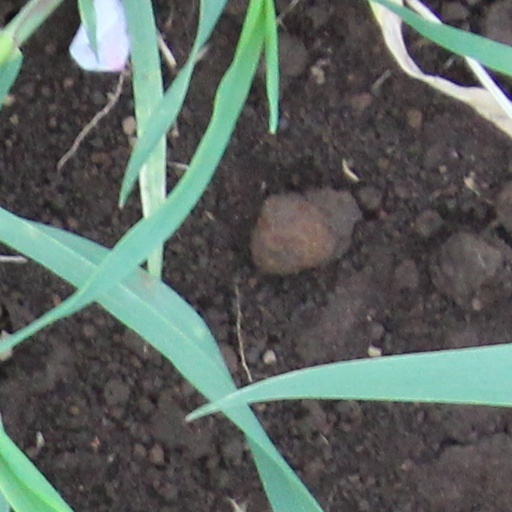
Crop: wheat